Mercedes-Benz S-Class (W220)

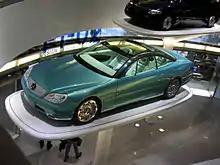
Mercedes-Benz F200 Imagination at the Mercedes-Benz Museum

Steve Mattin's design was the first sketch drawn in October 1992 and developed into 1:1 scale by late 1994. In June 1995, the Daimler-Benz AG board of management approved Mattin's final design at 38 months before production. By March 1996, W220 program engineers completed the design freeze, 29 months before production start in August 1998. The W220 exterior design (especially headlights) was previewed by the Mercedes-Benz F200 concept in late 1996. Being a Mercedes flagship vehicle worldwide, the S-Class largely popularized the theme.